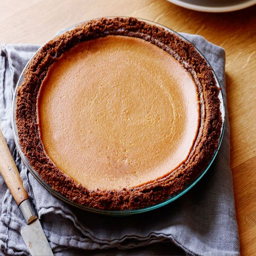
get this all - star , easy - to - follow recipe from chef